Yell, Shetland

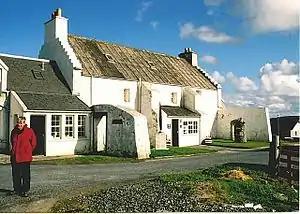
Old Haa Museum, Burravoe

Although most of Shetland's Hanseatic trade was conducted from Scalloway, Burravoe was one of the most important of the other Hanseatic centres in the archipelago.